Colorado State Highway 82

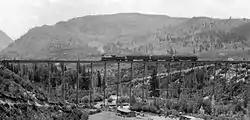
A black and white photograph of a small steam-powered train crossing the bridge, seen from upstream. There is a house along the creek at the bottom.

Beyond the pass, the road descends through three more long switchbacks to the floor of the Lake Creek valley. From there it heads south at first but quickly curving to the east. As it assumes that heading it passes the other set of gates, just west of the very small settlement of Everett, near where Lake Creek's North Fork joins the main stream.